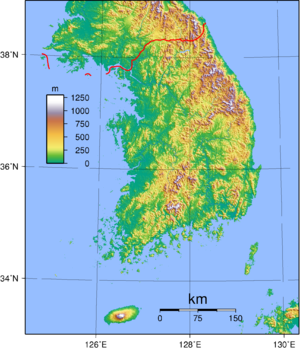
La Corée du Sud, officiellement la république de Corée, est un pays d'Asie de l'Est qui couvre la moitié sud de la péninsule coréenne. Sa capitale est Séoul. La langue officielle est le coréen, dont l'écriture est le hangeul ou hangul et la monnaie le won. L'animal représentant le pays est le tigre.